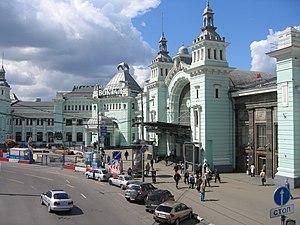
Moscou est la capitale de la Russie et compte environ douze millions six cent mille habitants intra muros sur une superficie de 2 510 km² ce qui en fait la ville la plus peuplée à la fois du pays et d'Europe. Sur le plan administratif Moscou fait partie du district fédéral central et a le statut de ville d'importance fédérale qui lui donne le même niveau d'autonomie que les autres sujets de la Russie. Elle est quasiment enclavée dans l'oblast de Moscou, mais en est administrativement indépendante. Ses habitants sont les Moscovites. Moscou se situe dans la partie européenne de la Russie au milieu d'une région de plaine. Sa latitude élevée lui vaut un climat froid et continental. Le Kremlin, son cœur historique, est édifié sur une colline qui domine la rive gauche de la rivière Moskova.